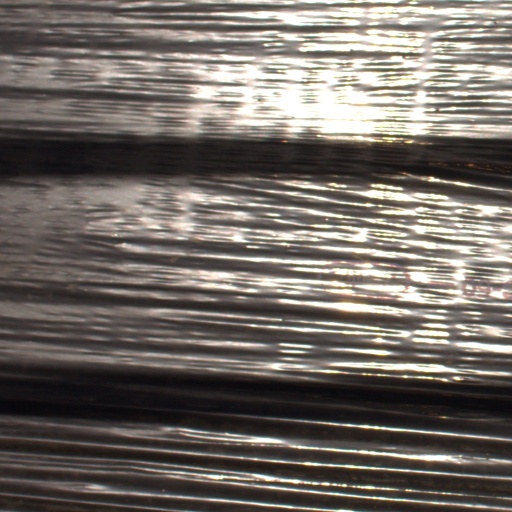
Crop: Jerusalem artichoke